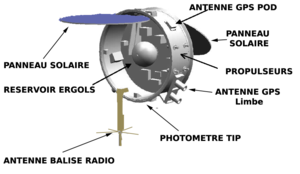
Schéma du satellite FORMOSAT-3 / COSMIC (légendes en francais)
FORMOSAT-3 ou COSMIC est un programme spatial expérimental de météorologie utilisant 6 micro-satellites identiques placés en orbite basse mesurant les occultations radio des signaux GPS par l'atmosphère et l'ionosphère terrestre pour déterminer le profil vertical de celle-ci. Il s'agit d'un programme conjoint entre Taïwan, qui finance 80 % du projet, et diverses institutions des États-Unis. La constellation de satellites placée en orbite le 15 avril 2006 par une fusée Pegasus est toujours opérationnelle début 2013.